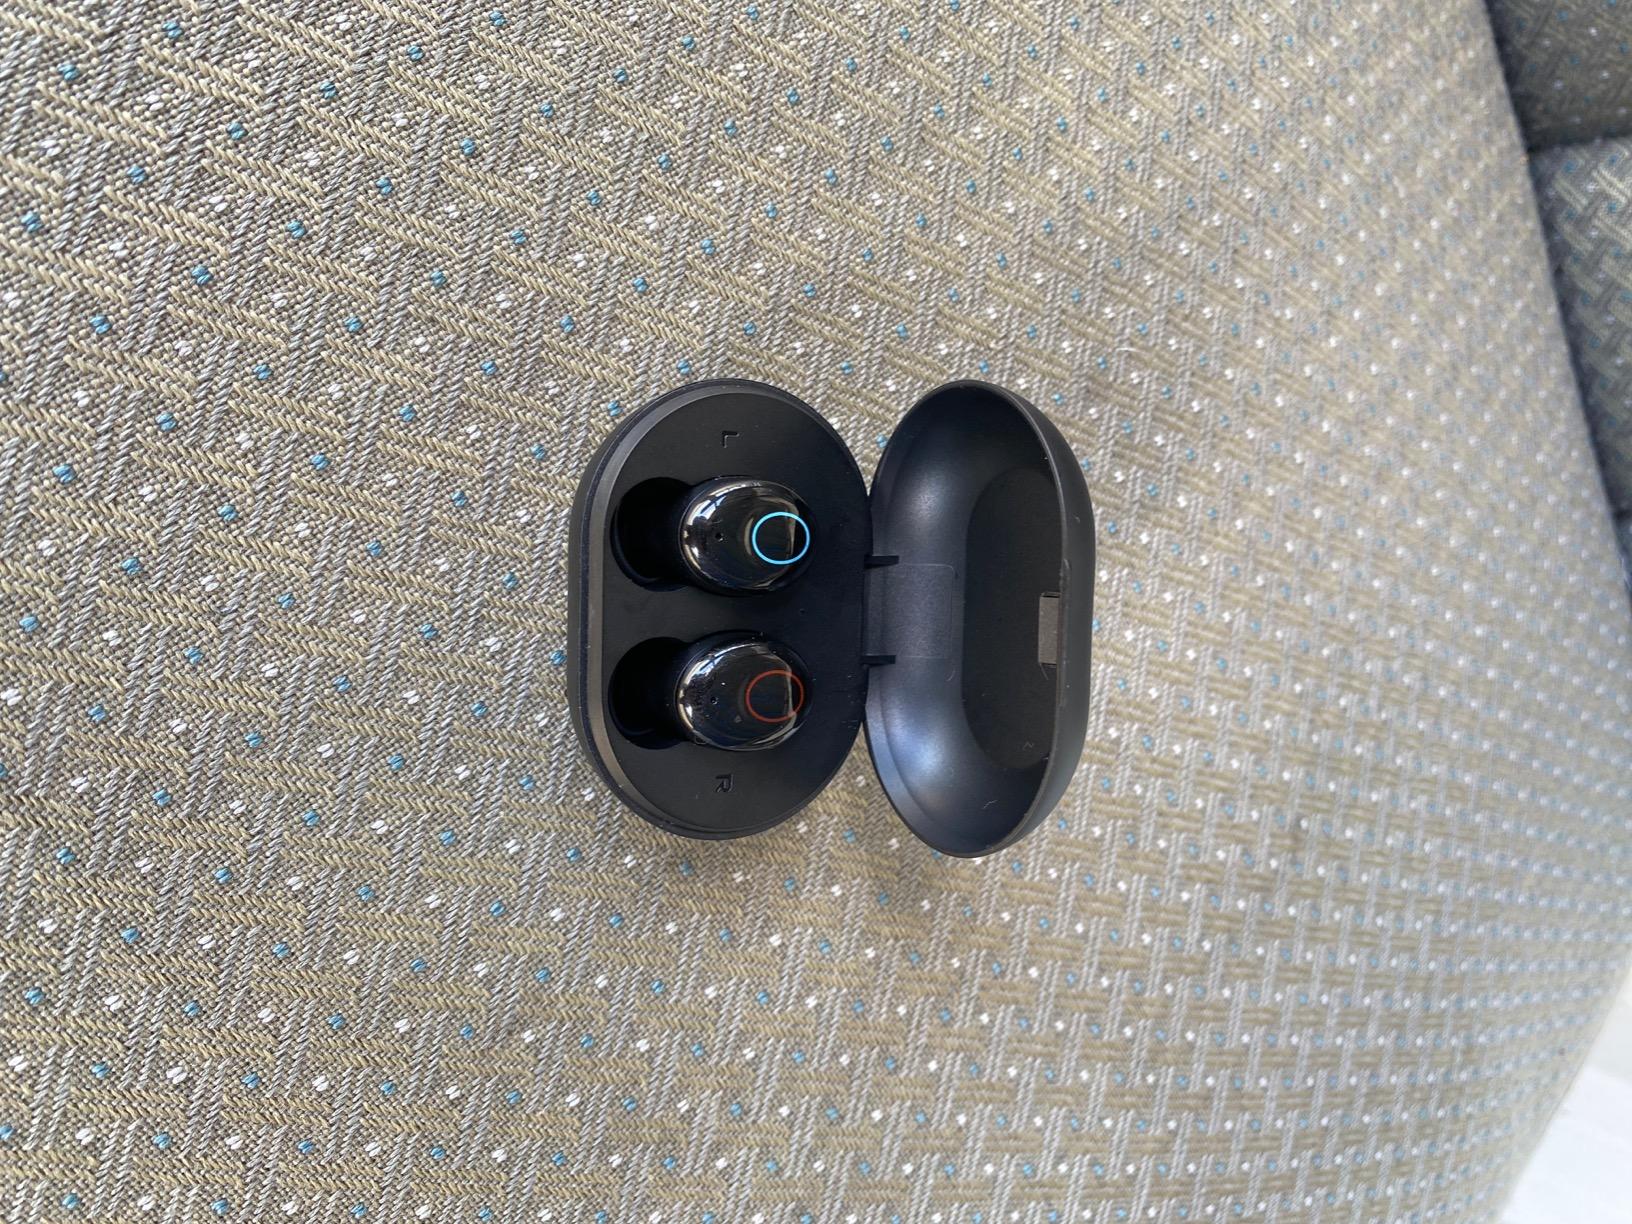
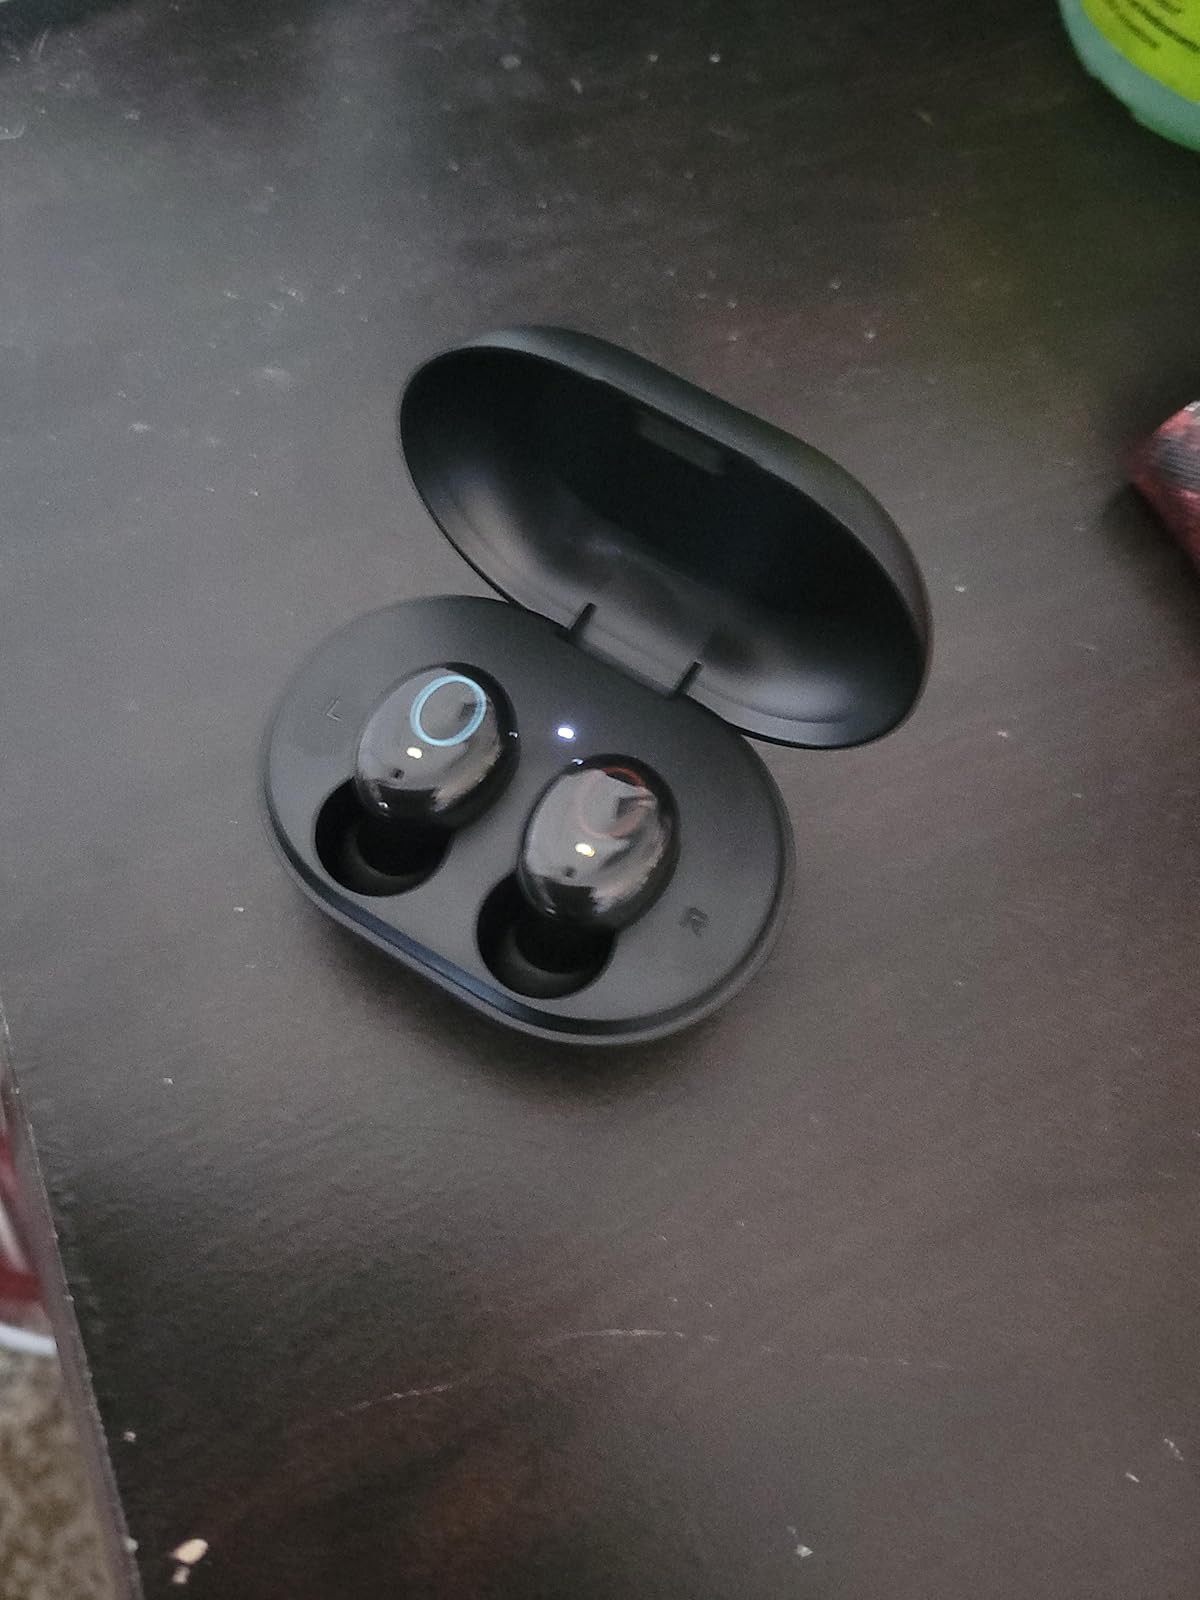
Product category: earbuds
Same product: yes